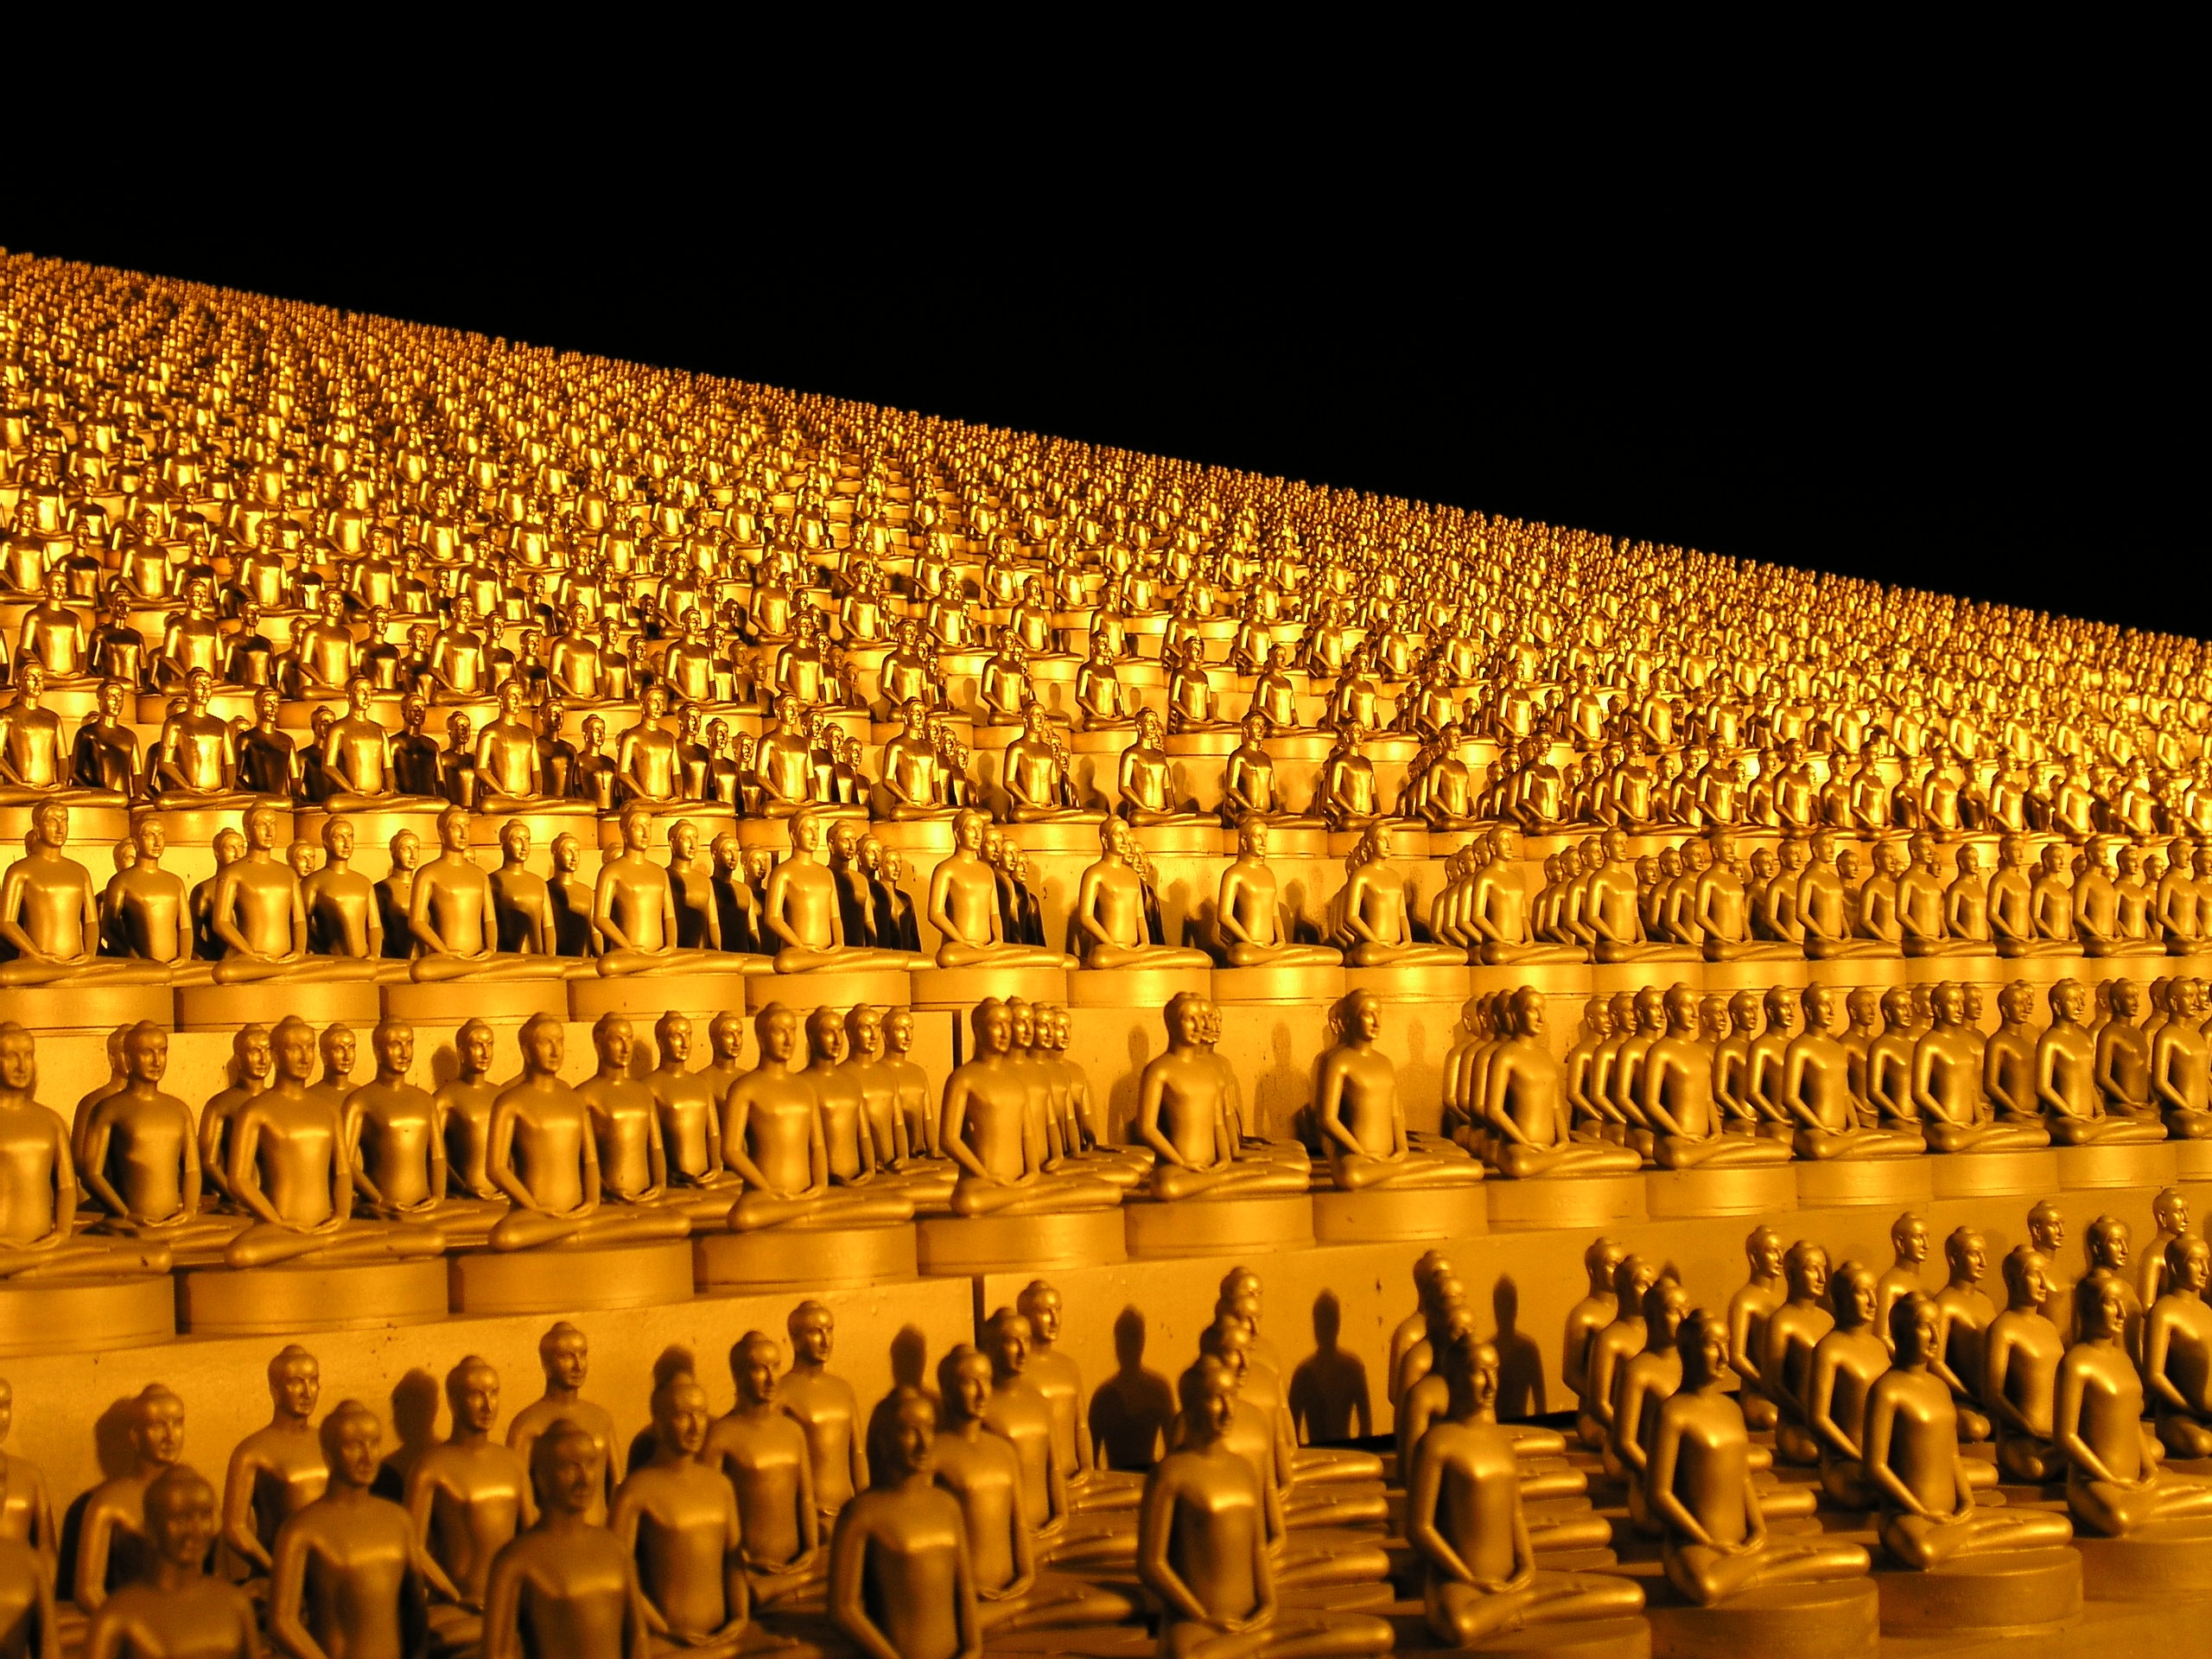
structure, auditorium, monument, buddhism, religion, thailand, gold, temple, statues, sphere, buddha, million, thai, pagoda, wat, buddhists, ancient history, dhammakaya pagoda, phra dhammakaya, more than, budhas, dhammakaya movement